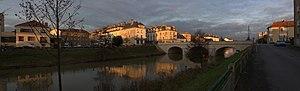
La Fausse Marne et le pont sur la Fausse Marne à Château-Thierry.
Château-Thierry est une commune française située dans le département de l'Aisne, en région Hauts-de-France.